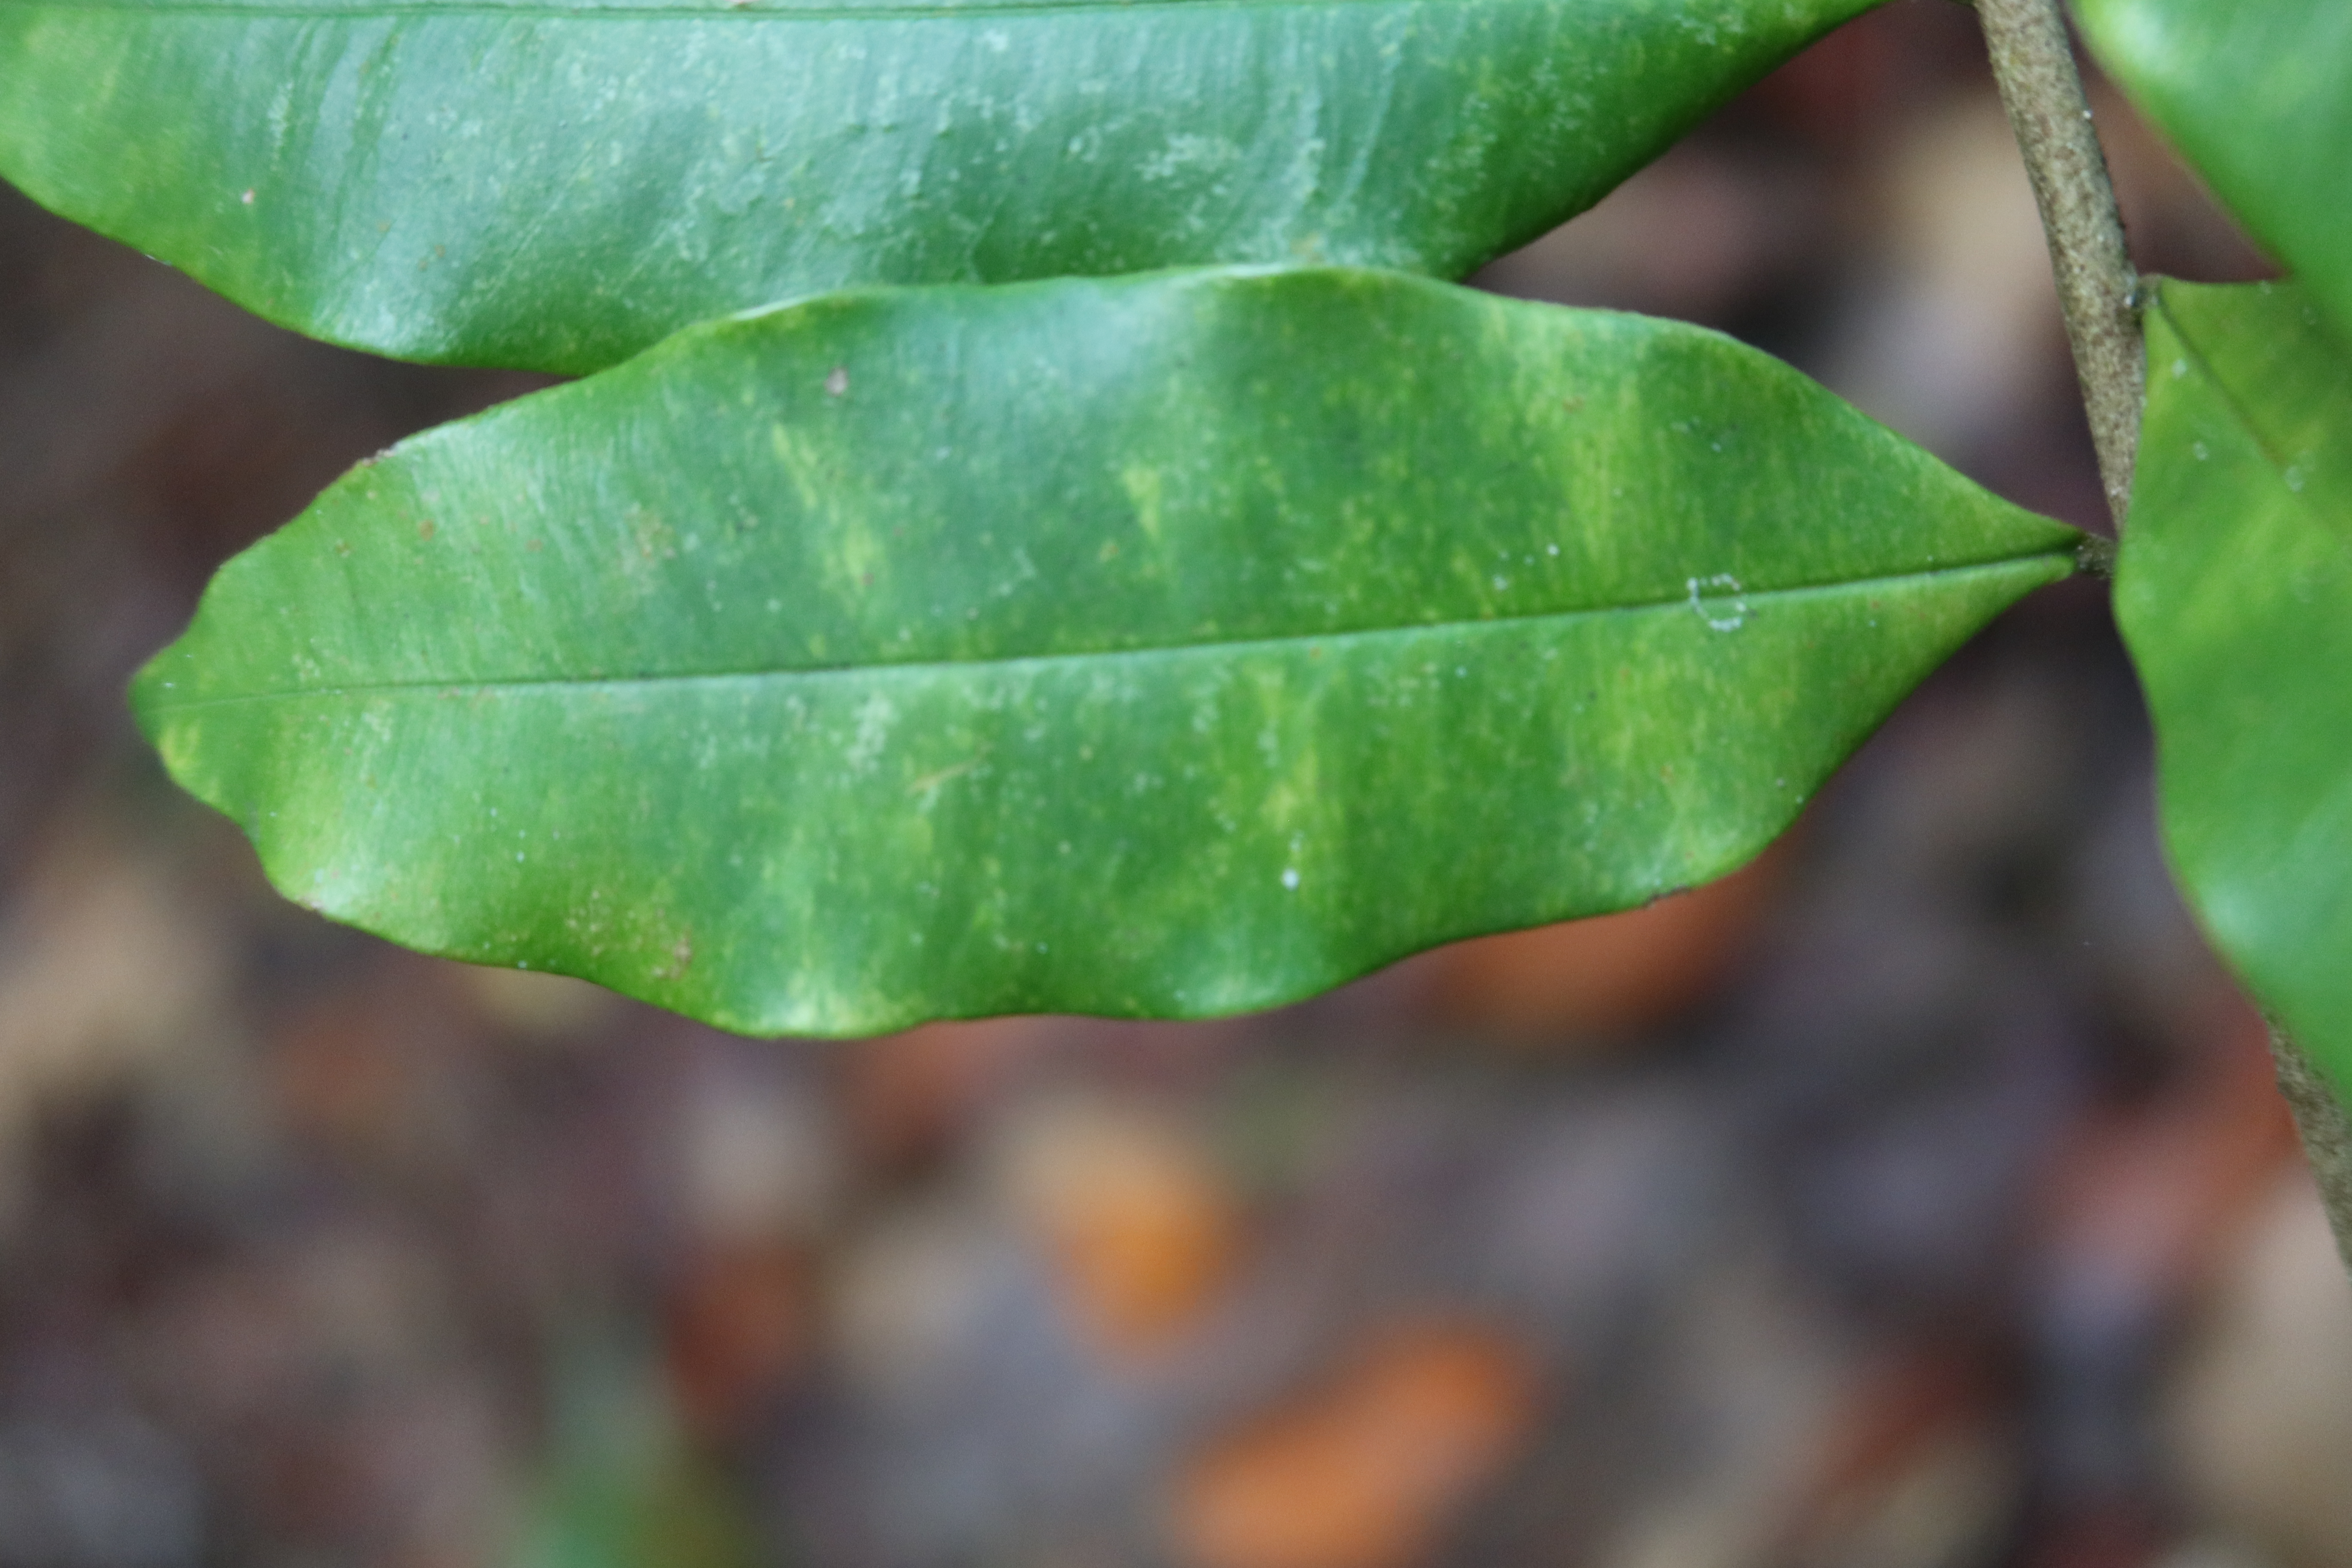
Label: Downy mildew